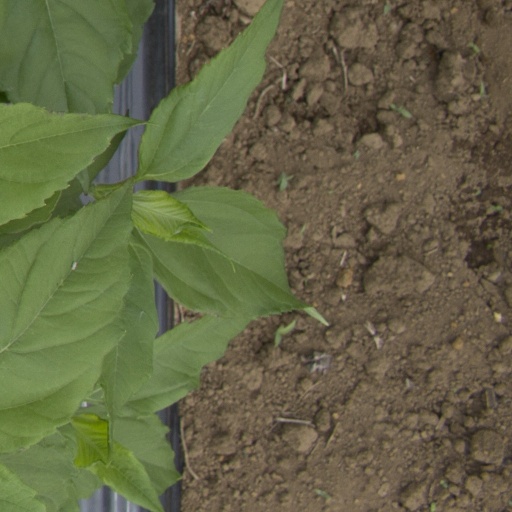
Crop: Jerusalem artichoke